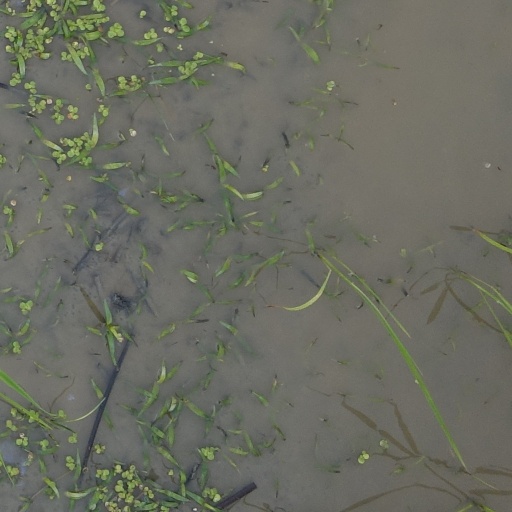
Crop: rice